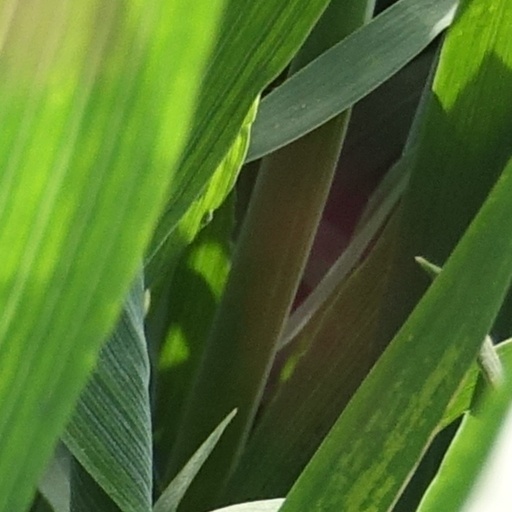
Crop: wheat